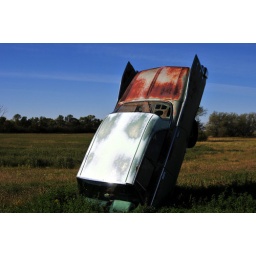
car in the ground drivers